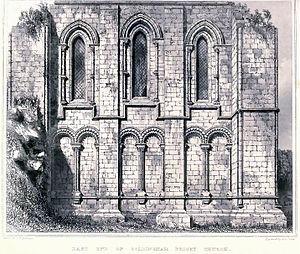
Prieuré de Coldingham en Écosse.
Coldingham est un village historique du Berwickshire sur la côte sud-est de l'Écosse, au nord de Eyemouth.